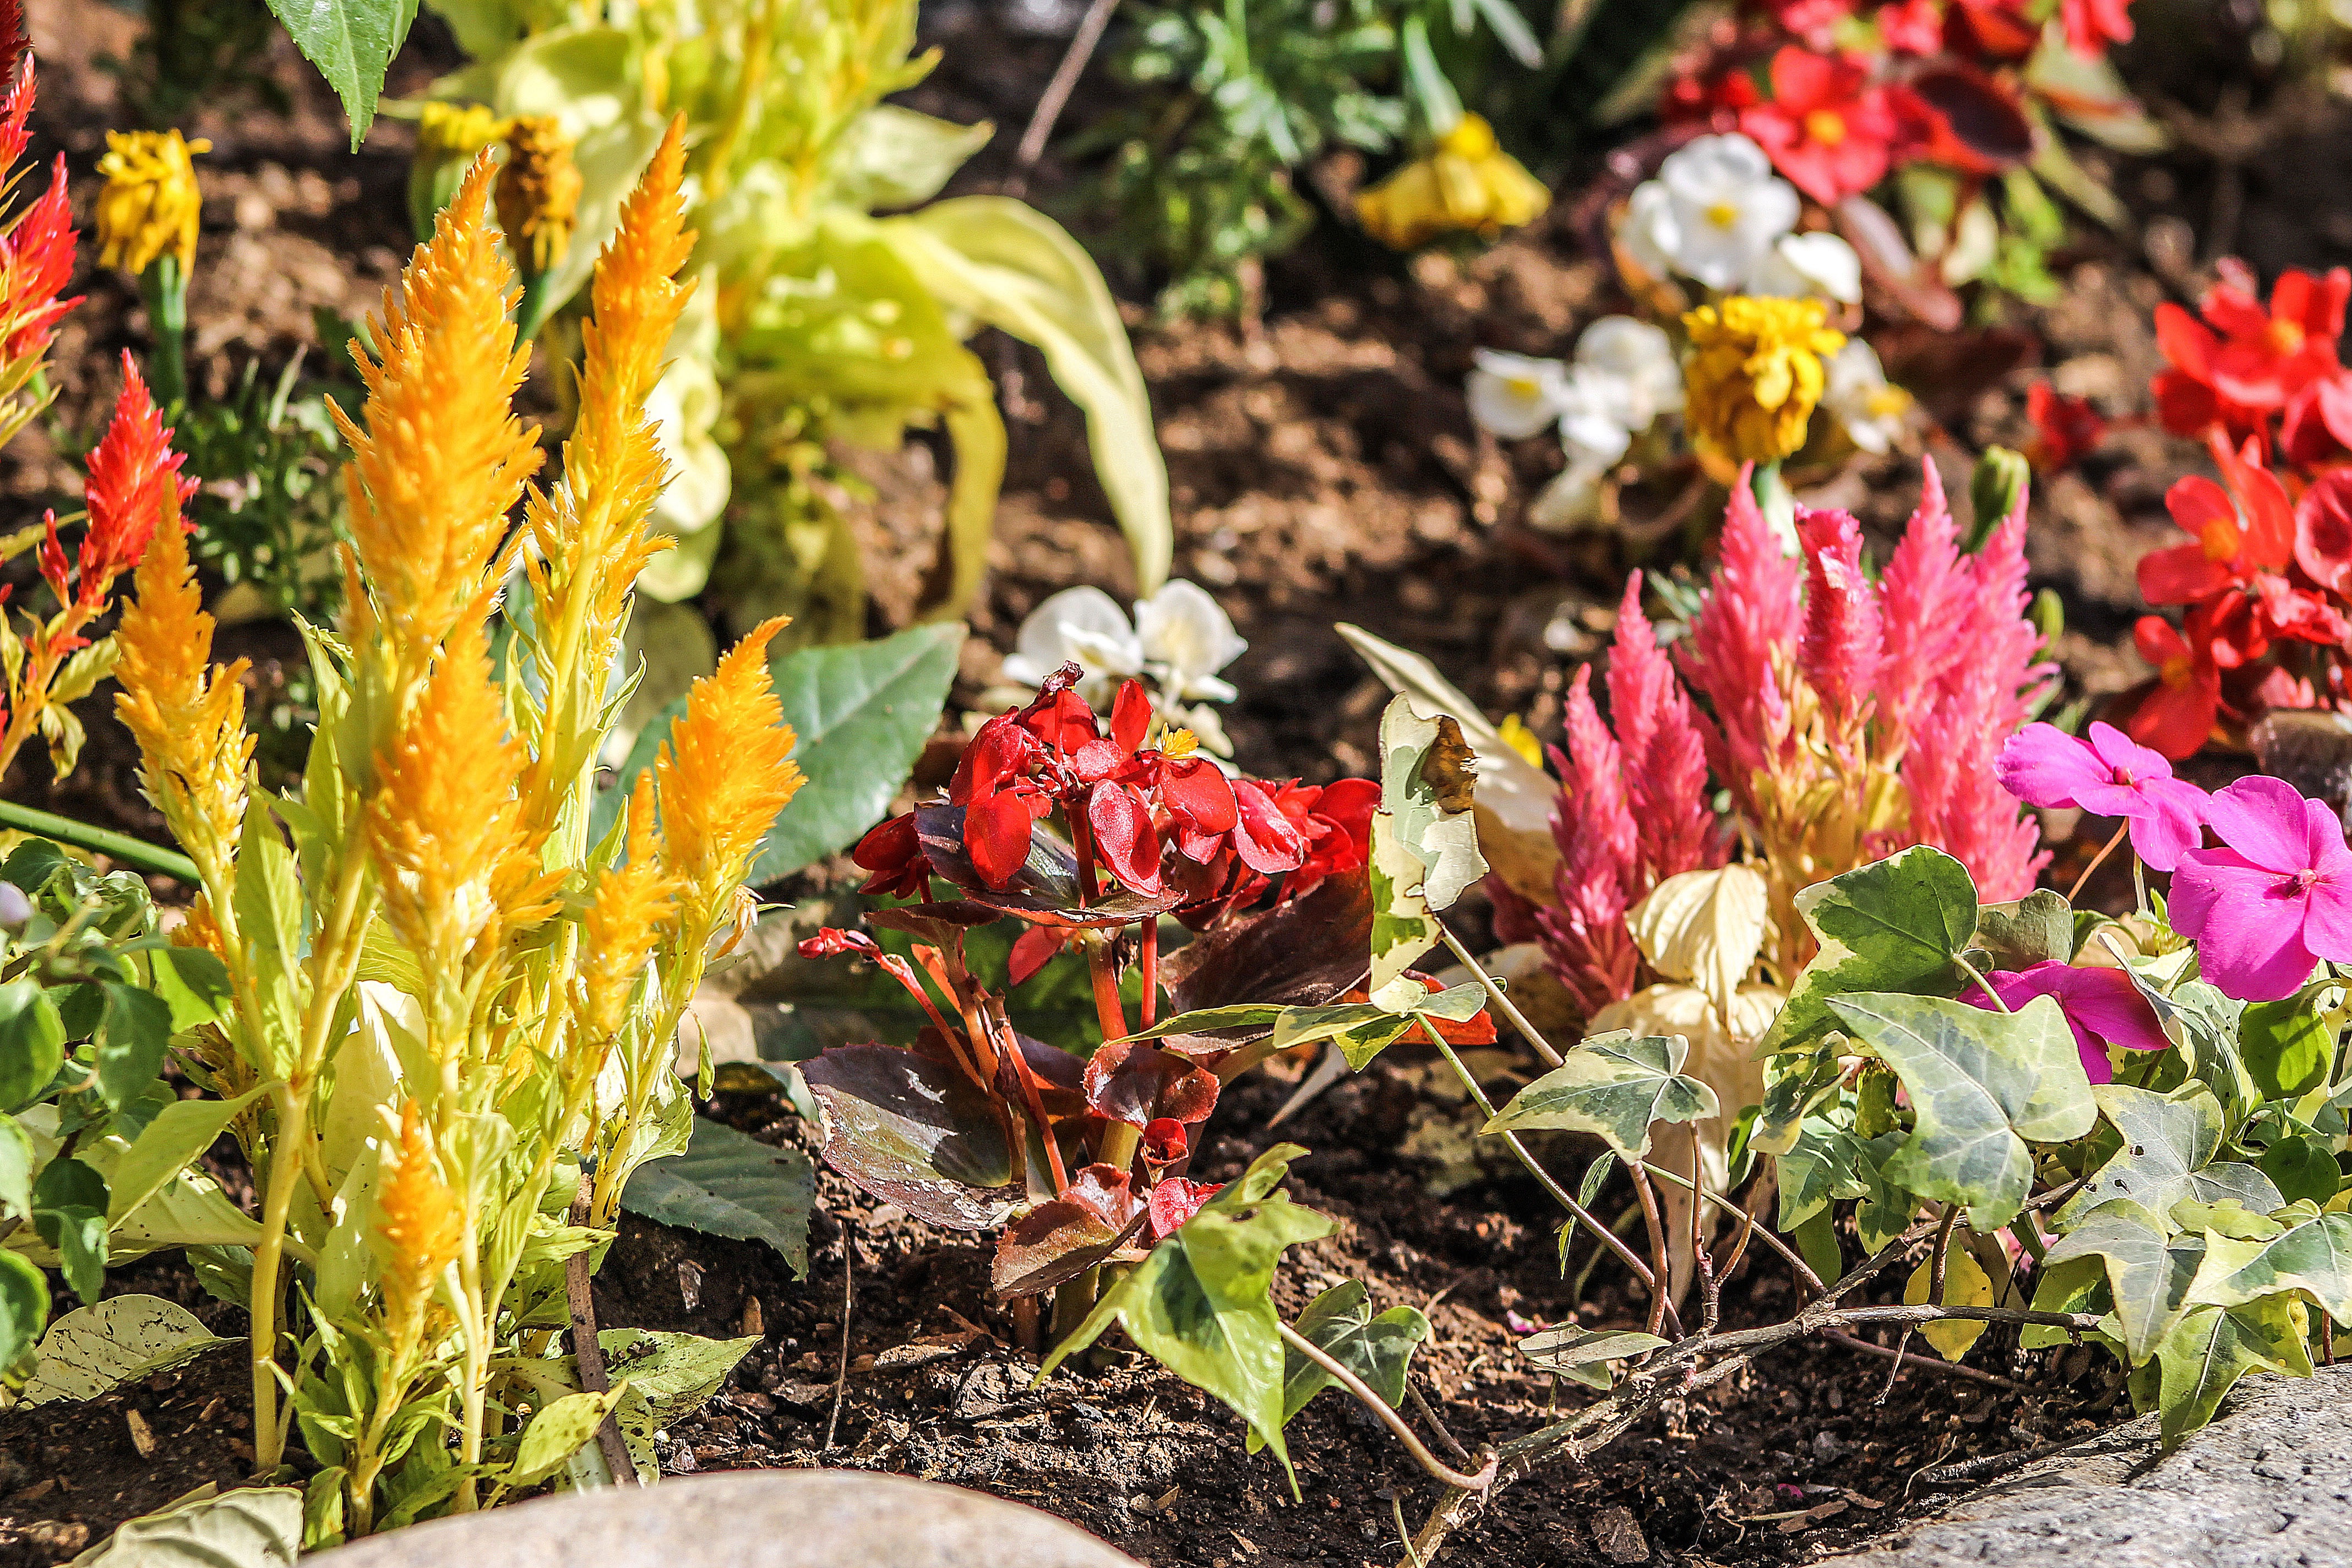
nature, plant, leaf, flower, pollen, spring, autumn, botany, yellow, garden, flora, plants, wildflower, flowers, seeds, shrub, floristry, flowering plant, annual plant, land plant, canna family, castilleja